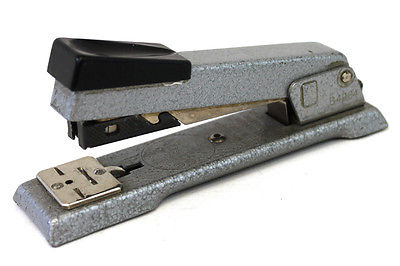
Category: stapler